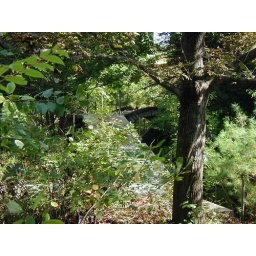
Ramp to bridge over train tracks 2